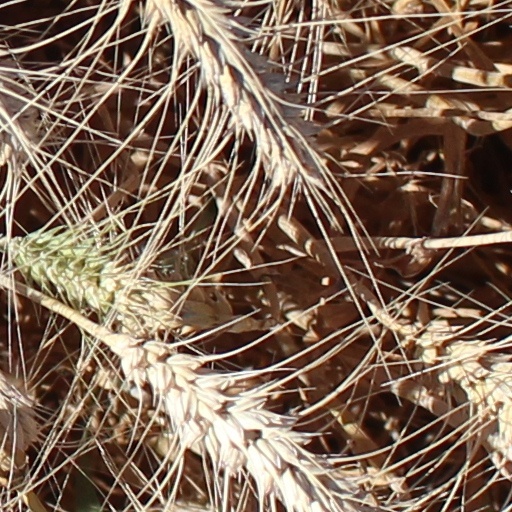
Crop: wheat